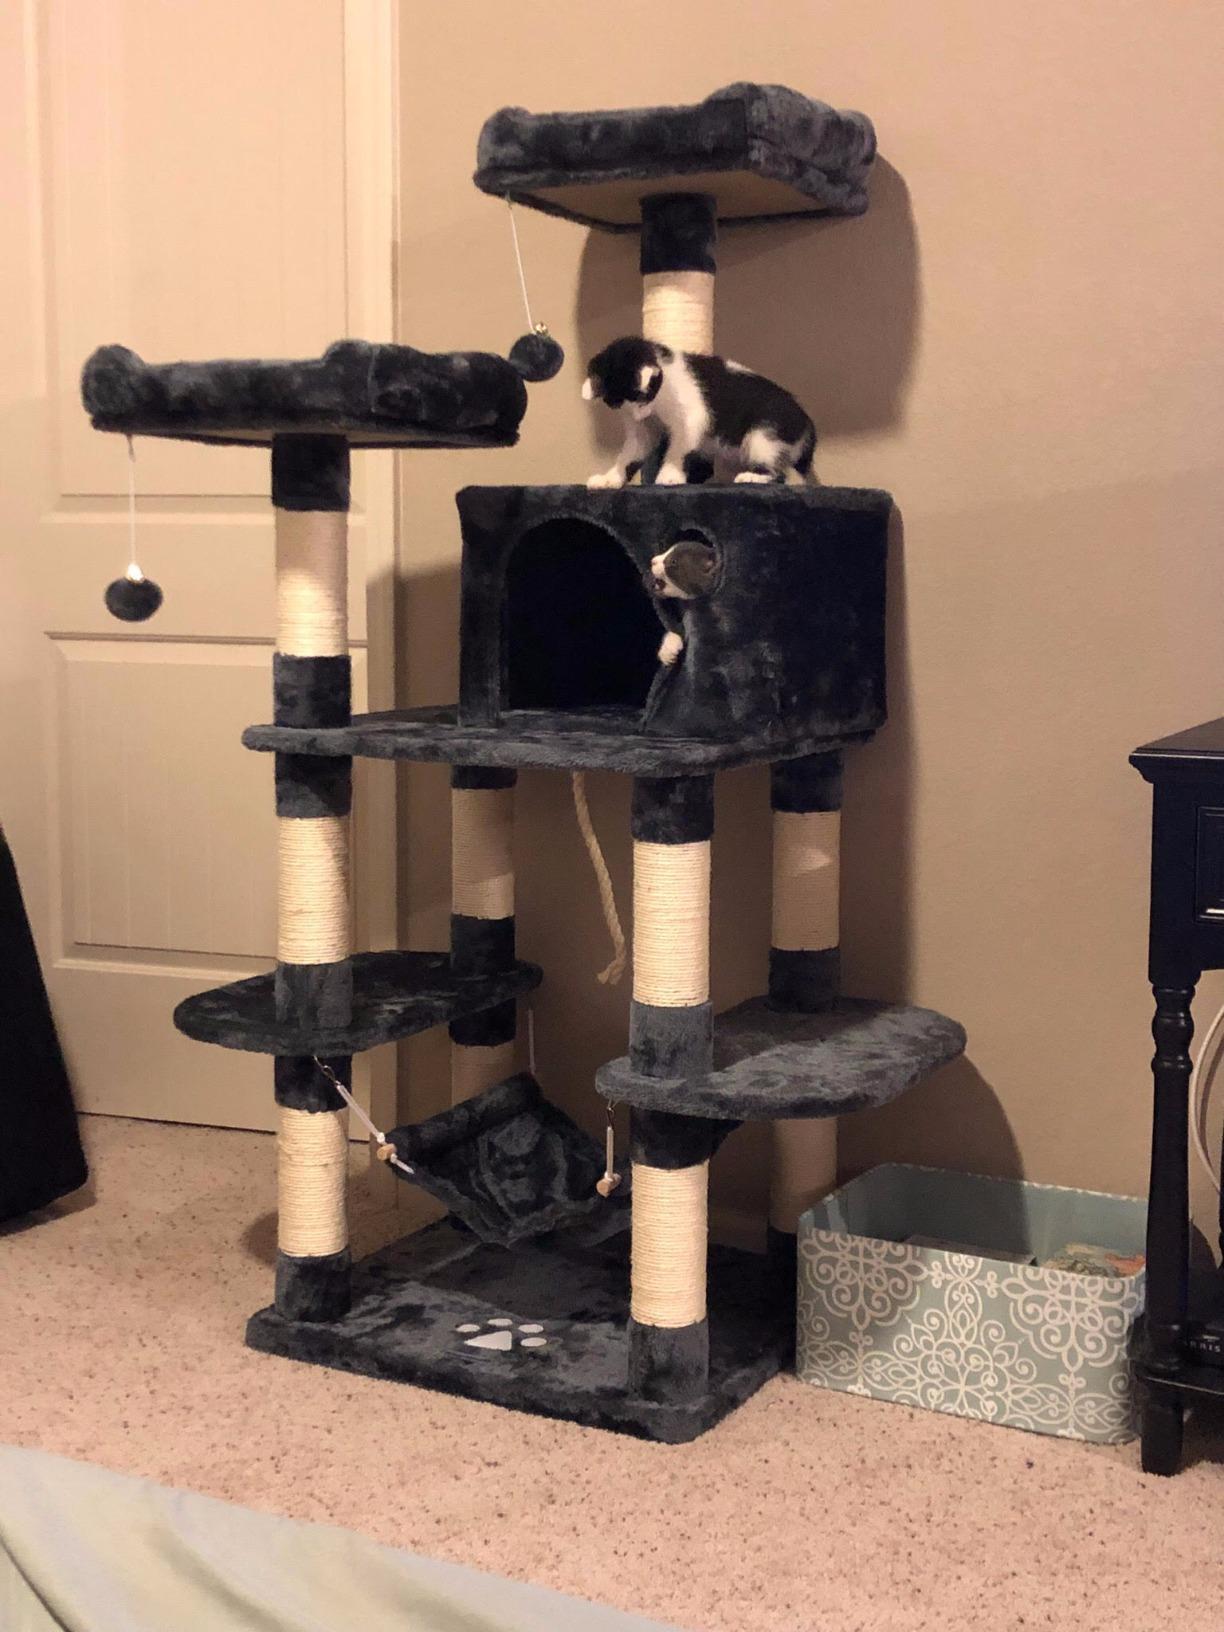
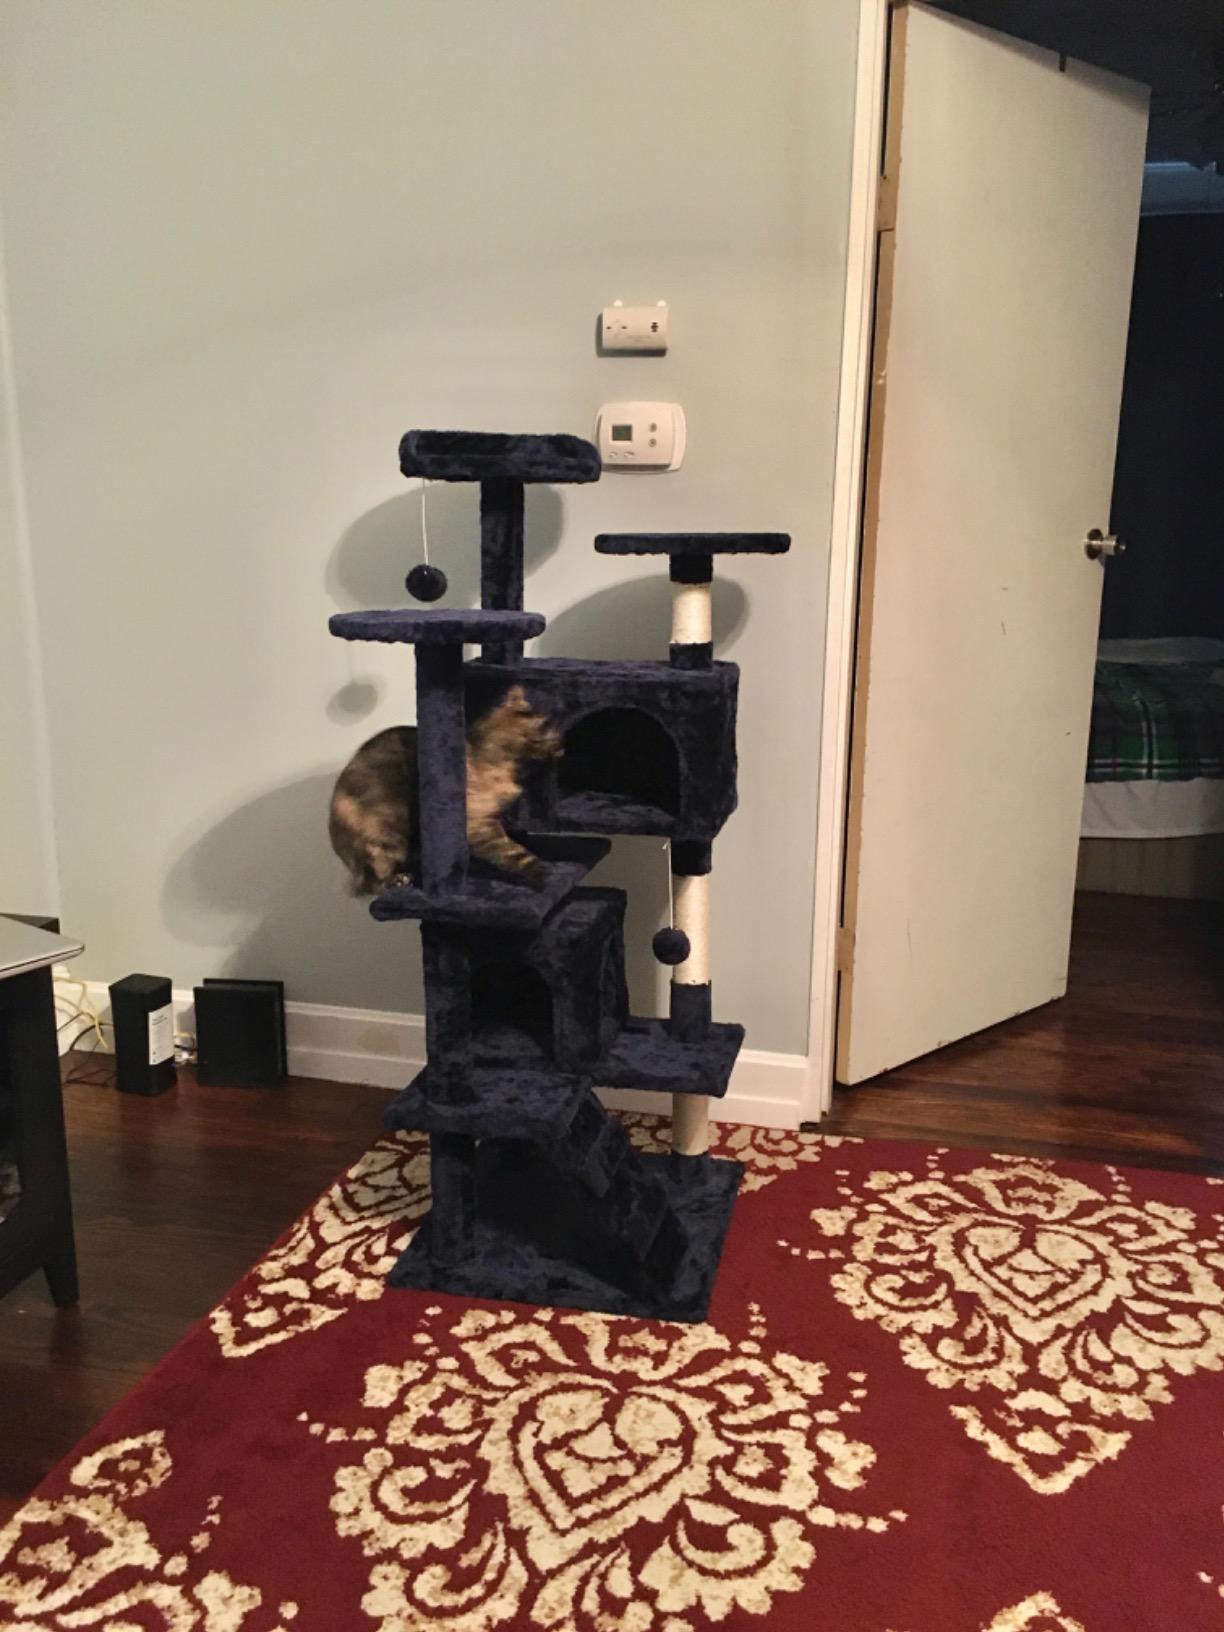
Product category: items_cat tree
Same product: no